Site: brandenburg
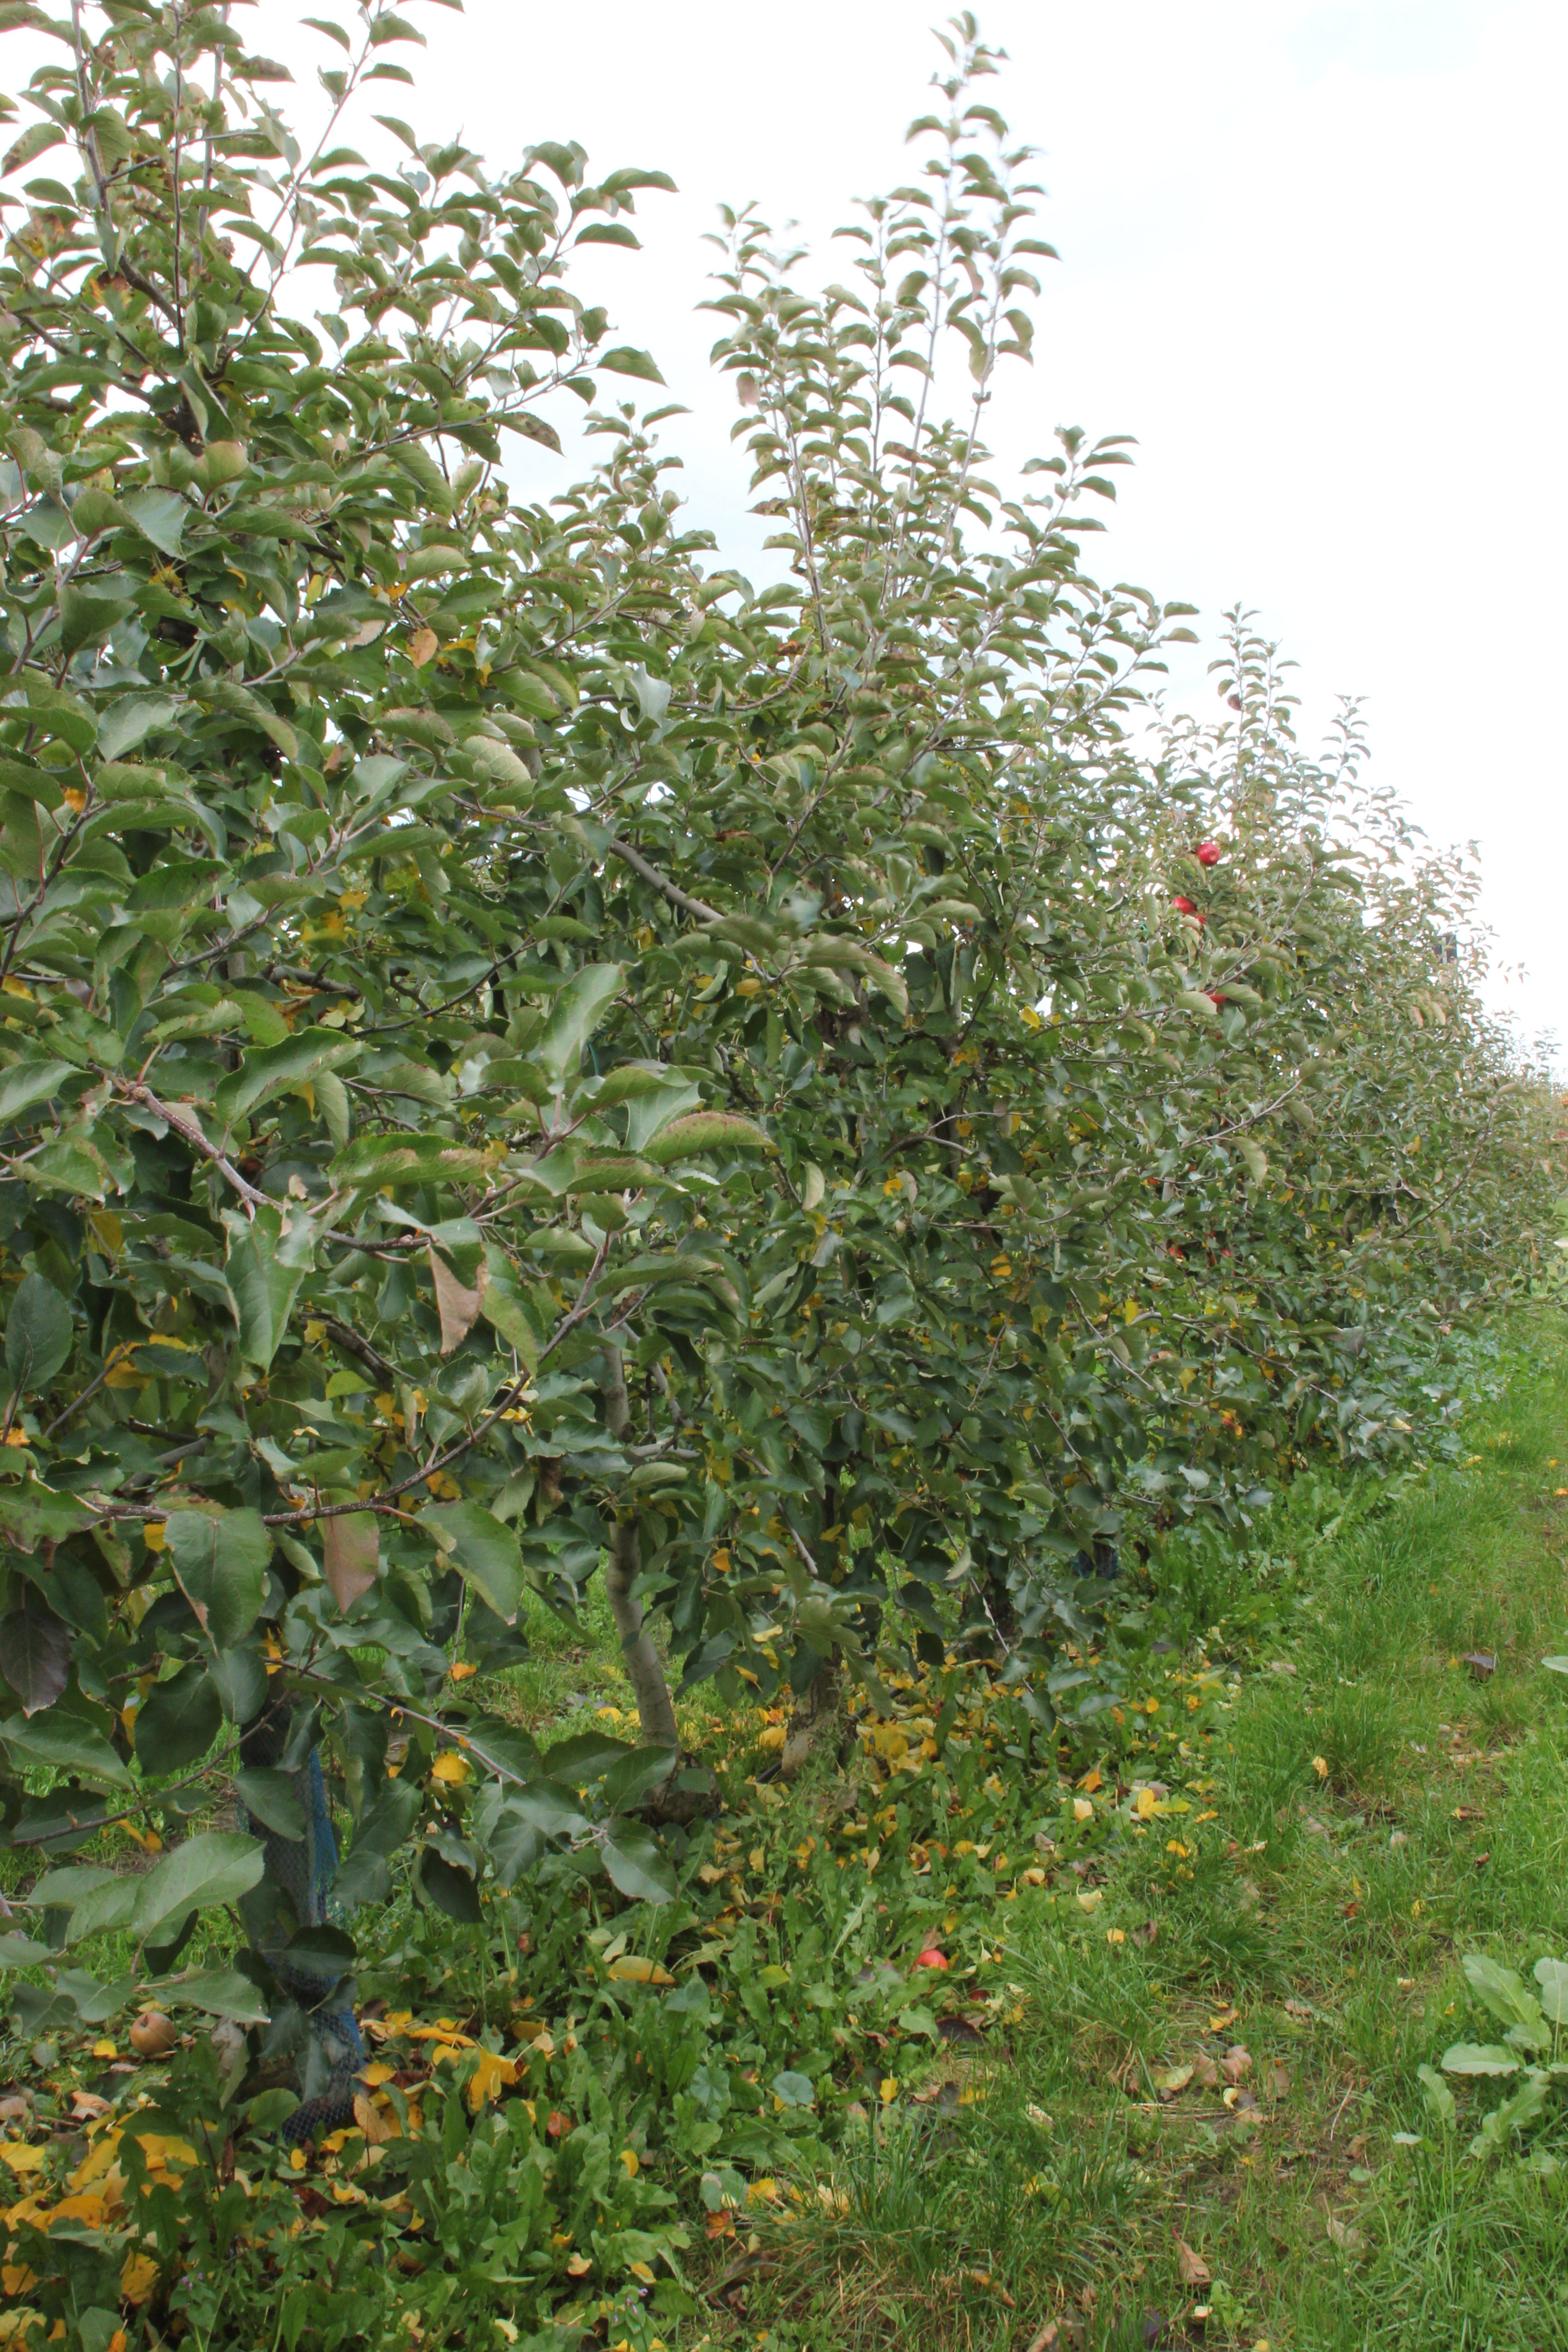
Growth stage (BBCH 91): Senescence, beginning of dormancy